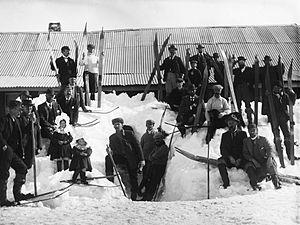
La culture de l'Australie moderne est une culture occidentale métissée de plusieurs autres. D'origine essentiellement anglo-celte modifiée par la vie de ses premiers colons, l'immigration multi-ethnique due aux ruées vers l'or des années 1850, l'arrivée de nouveaux immigrants après la Seconde Guerre mondiale et, plus récemment, la culture américaine, elle est aussi influencée par la culture de ses Aborigènes dont le temps du rêve est le thème central. On y ajoutera les influences de l'environnement australien si particulier, de l'isolement géographique par rapport aux nations occidentales et de la proximité de l'Asie.
Les Alpes australiennes sont la partie méridionale de la cordillère australienne. Les Alpes traversent le Territoire de la capitale australienne, la Nouvelle Galles du sud et le Victoria, et comprennent seize parcs et réserves nationaux. Elles changent de nom en changeant d'État ; elles regroupent les Snowy Mountains en Nouvelle-Galles du Sud et la High Country dans l'État de Victoria et les monts Brindabella dans le Territoire de la capitale australienne. Qualifiées d'alpines par la présence de neige, ce sont surtout des collines ventrues avec, de temps en temps, quelques falaises.
Les Snowy Mountains forment la chaîne de montagnes la plus haute du continent australien et en possèdent le point culminant, le mont Kosciuszko, à 2 228 mètres d'altitude. Elles se trouvent au sud de Canberra, dans le Sud de la Nouvelle-Galles du Sud et font partie des Alpes australiennes qui font elles-mêmes partie de la cordillère australienne. Elles abritent le parc national du Kosciuszko qui avec ses 650 000 hectares est le plus grand parc de Nouvelle-Galles-du-Sud.
L'Australie reçoit suffisamment de neige pour pratiquer le ski sur les Alpes australiennes et une partie de la Tasmanie. Les Alpes traversent le Territoire de la capitale australienne, la Nouvelle Galles du sud et le Victoria et comprennent seize parcs et réserves nationaux Les Australiens ont fait du ski alpin à partir du XIXᵉ siècle, le point de départ étant probablement Kiandra en 1861. Parmi les stations de sports d'hiver les plus connues, on peut citer Thredbo et Perisher en Nouvelle-Galles du Sud, Mount Buller, Falls Creek et Mont Hotham au Victoria. Parmi les skieurs les plus connus, on peut citer Malcolm Milne, Zali Steggall, Alisa Camplin et Dale Begg-Smith.
Le sport australien est populaire et répandu. Le nombre de participations et de spectateurs est plus élevé que dans les autres pays, en comparaison avec la densité de la population. On en voit la preuve lors des Jeux olympiques et lors des Jeux du Commonwealth, mais aussi dans les autres évènements sportifs internationaux, particulièrement dans les sports d'eau et les sports collectifs. Le climat et l'économie australienne permettent en effet aux Australiens d'avoir des conditions idéales pour participer à de nombreux sports, mais aussi pour aller les voir en tant que spectateur.